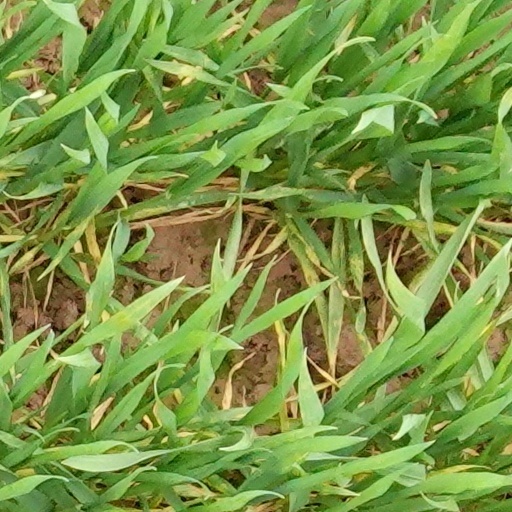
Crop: wheat